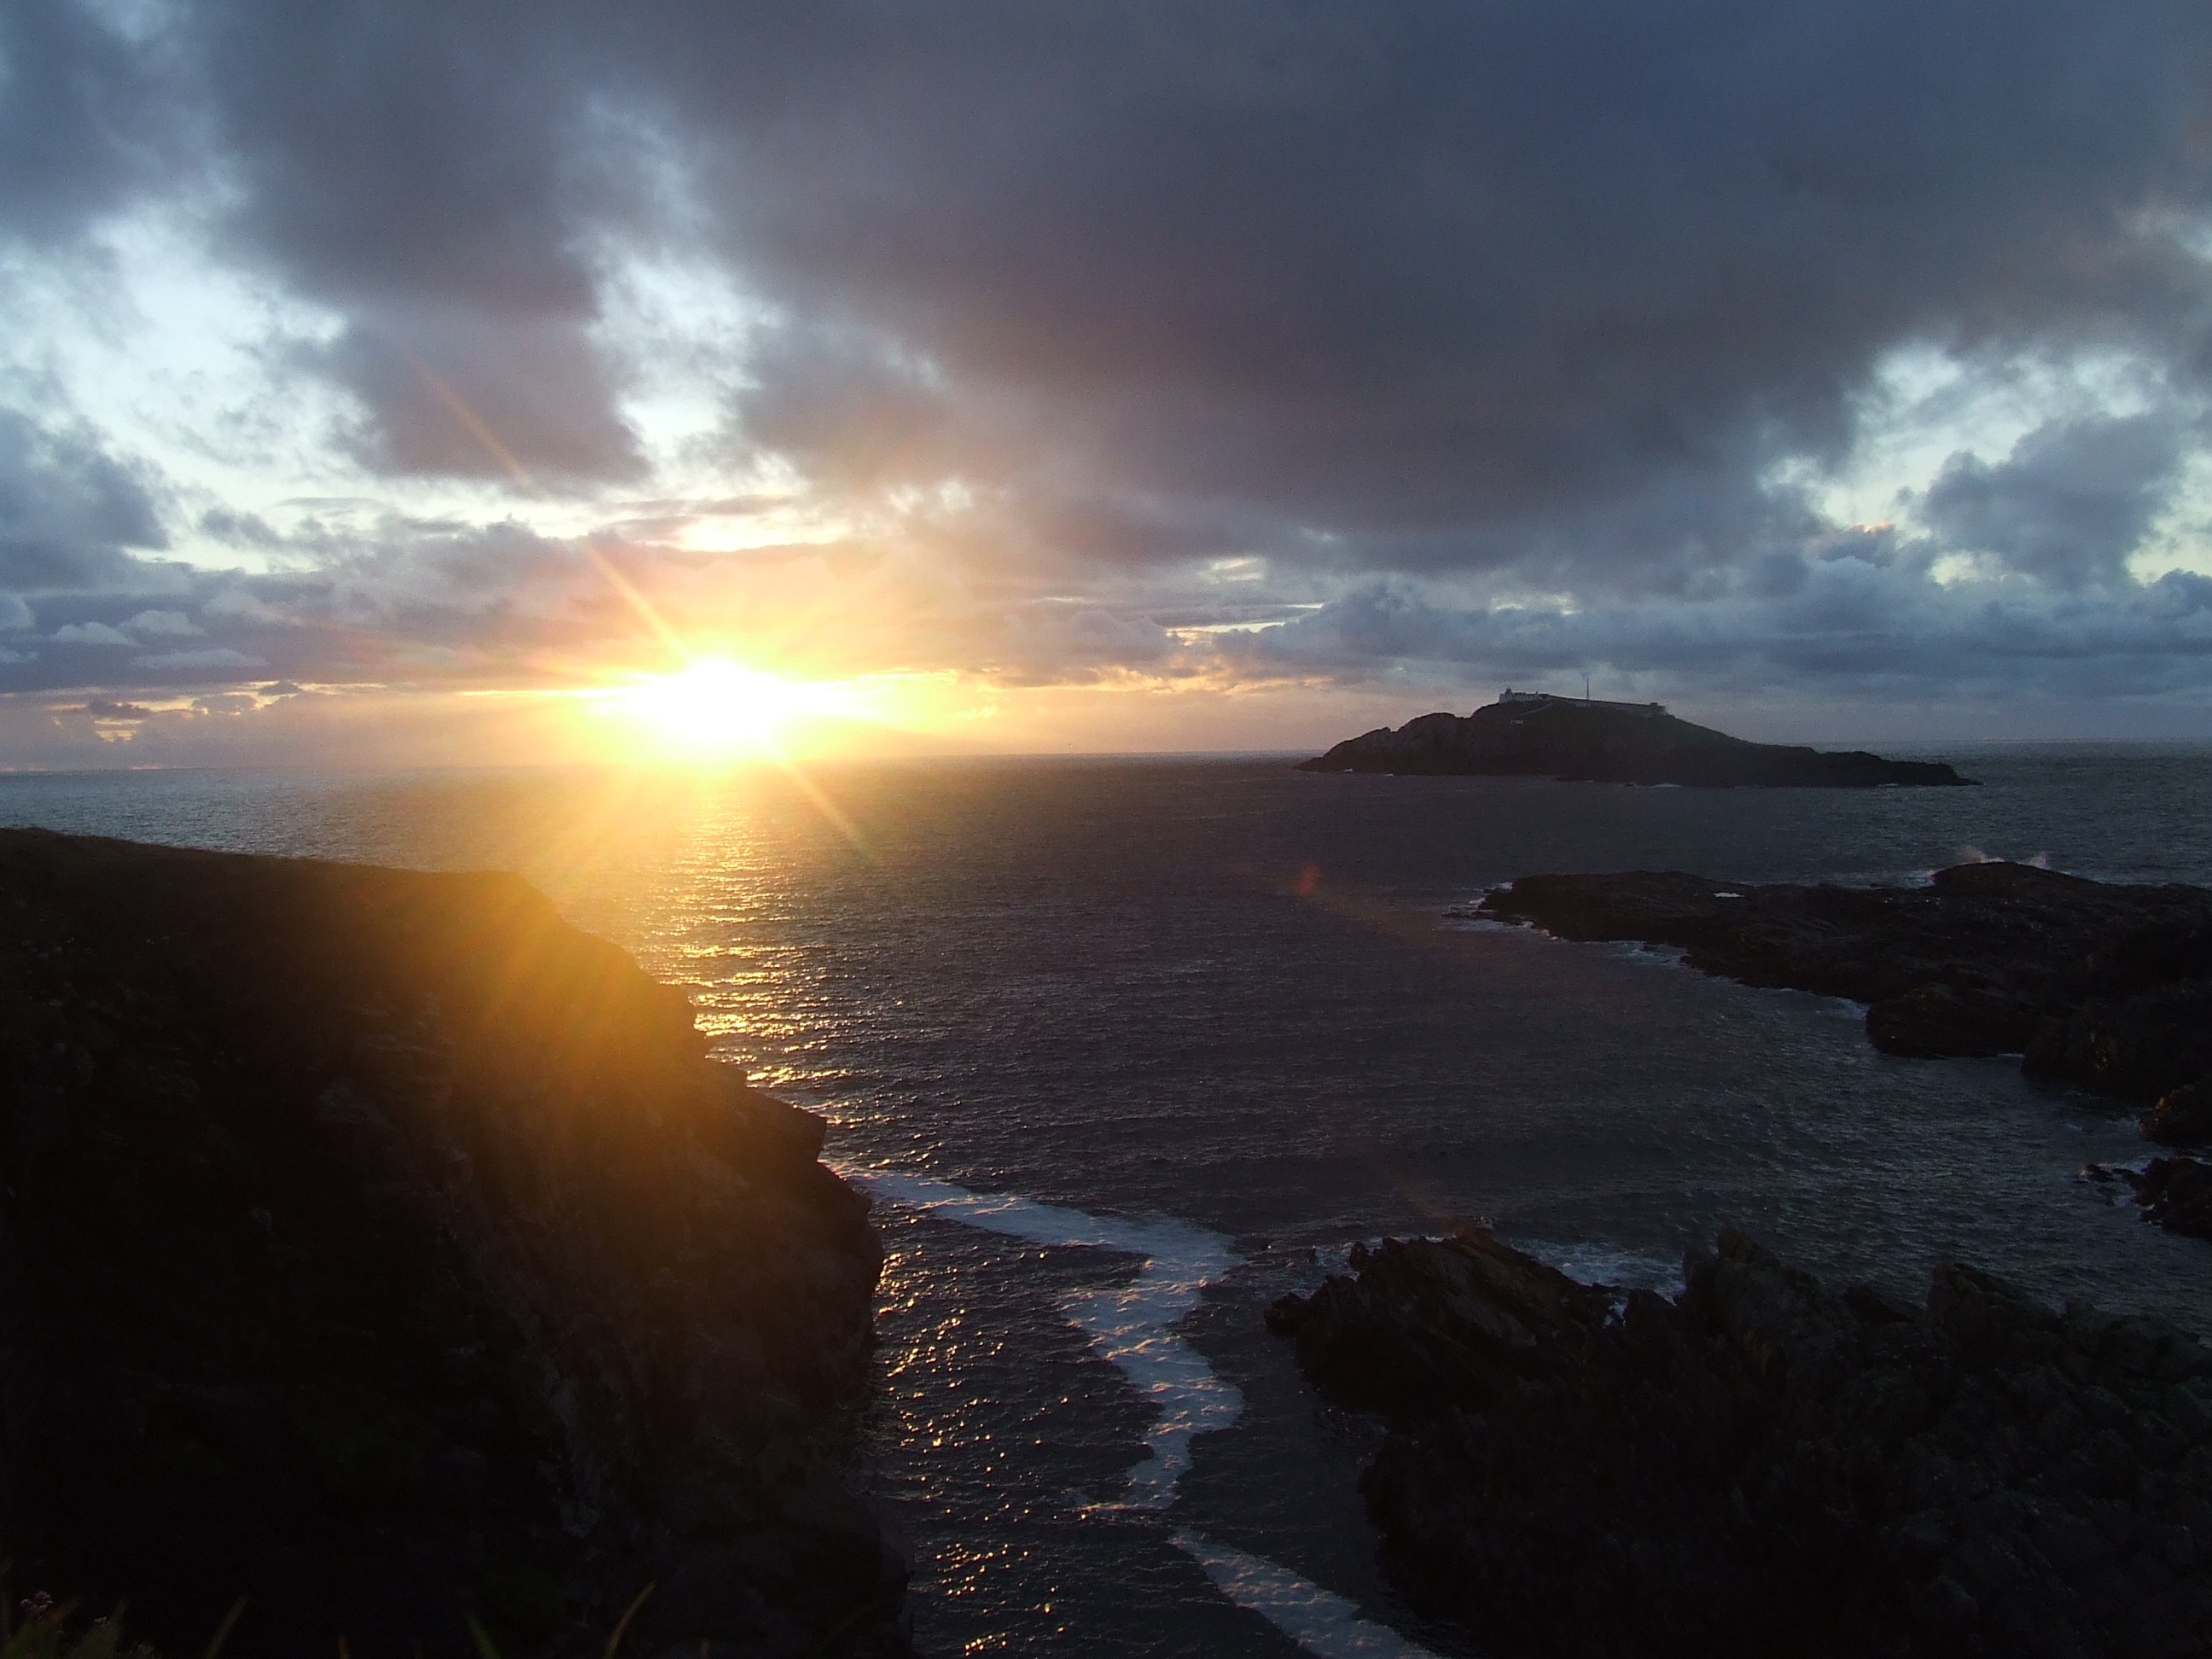
beach, sea, coast, ocean, horizon, cloud, sky, sun, sunrise, sunset, sunlight, morning, shore, wave, dawn, dusk, evening, ireland, atlantic, afterglow, atmospheric phenomenon